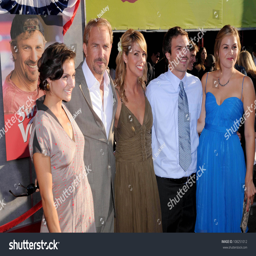
actor with model and family .